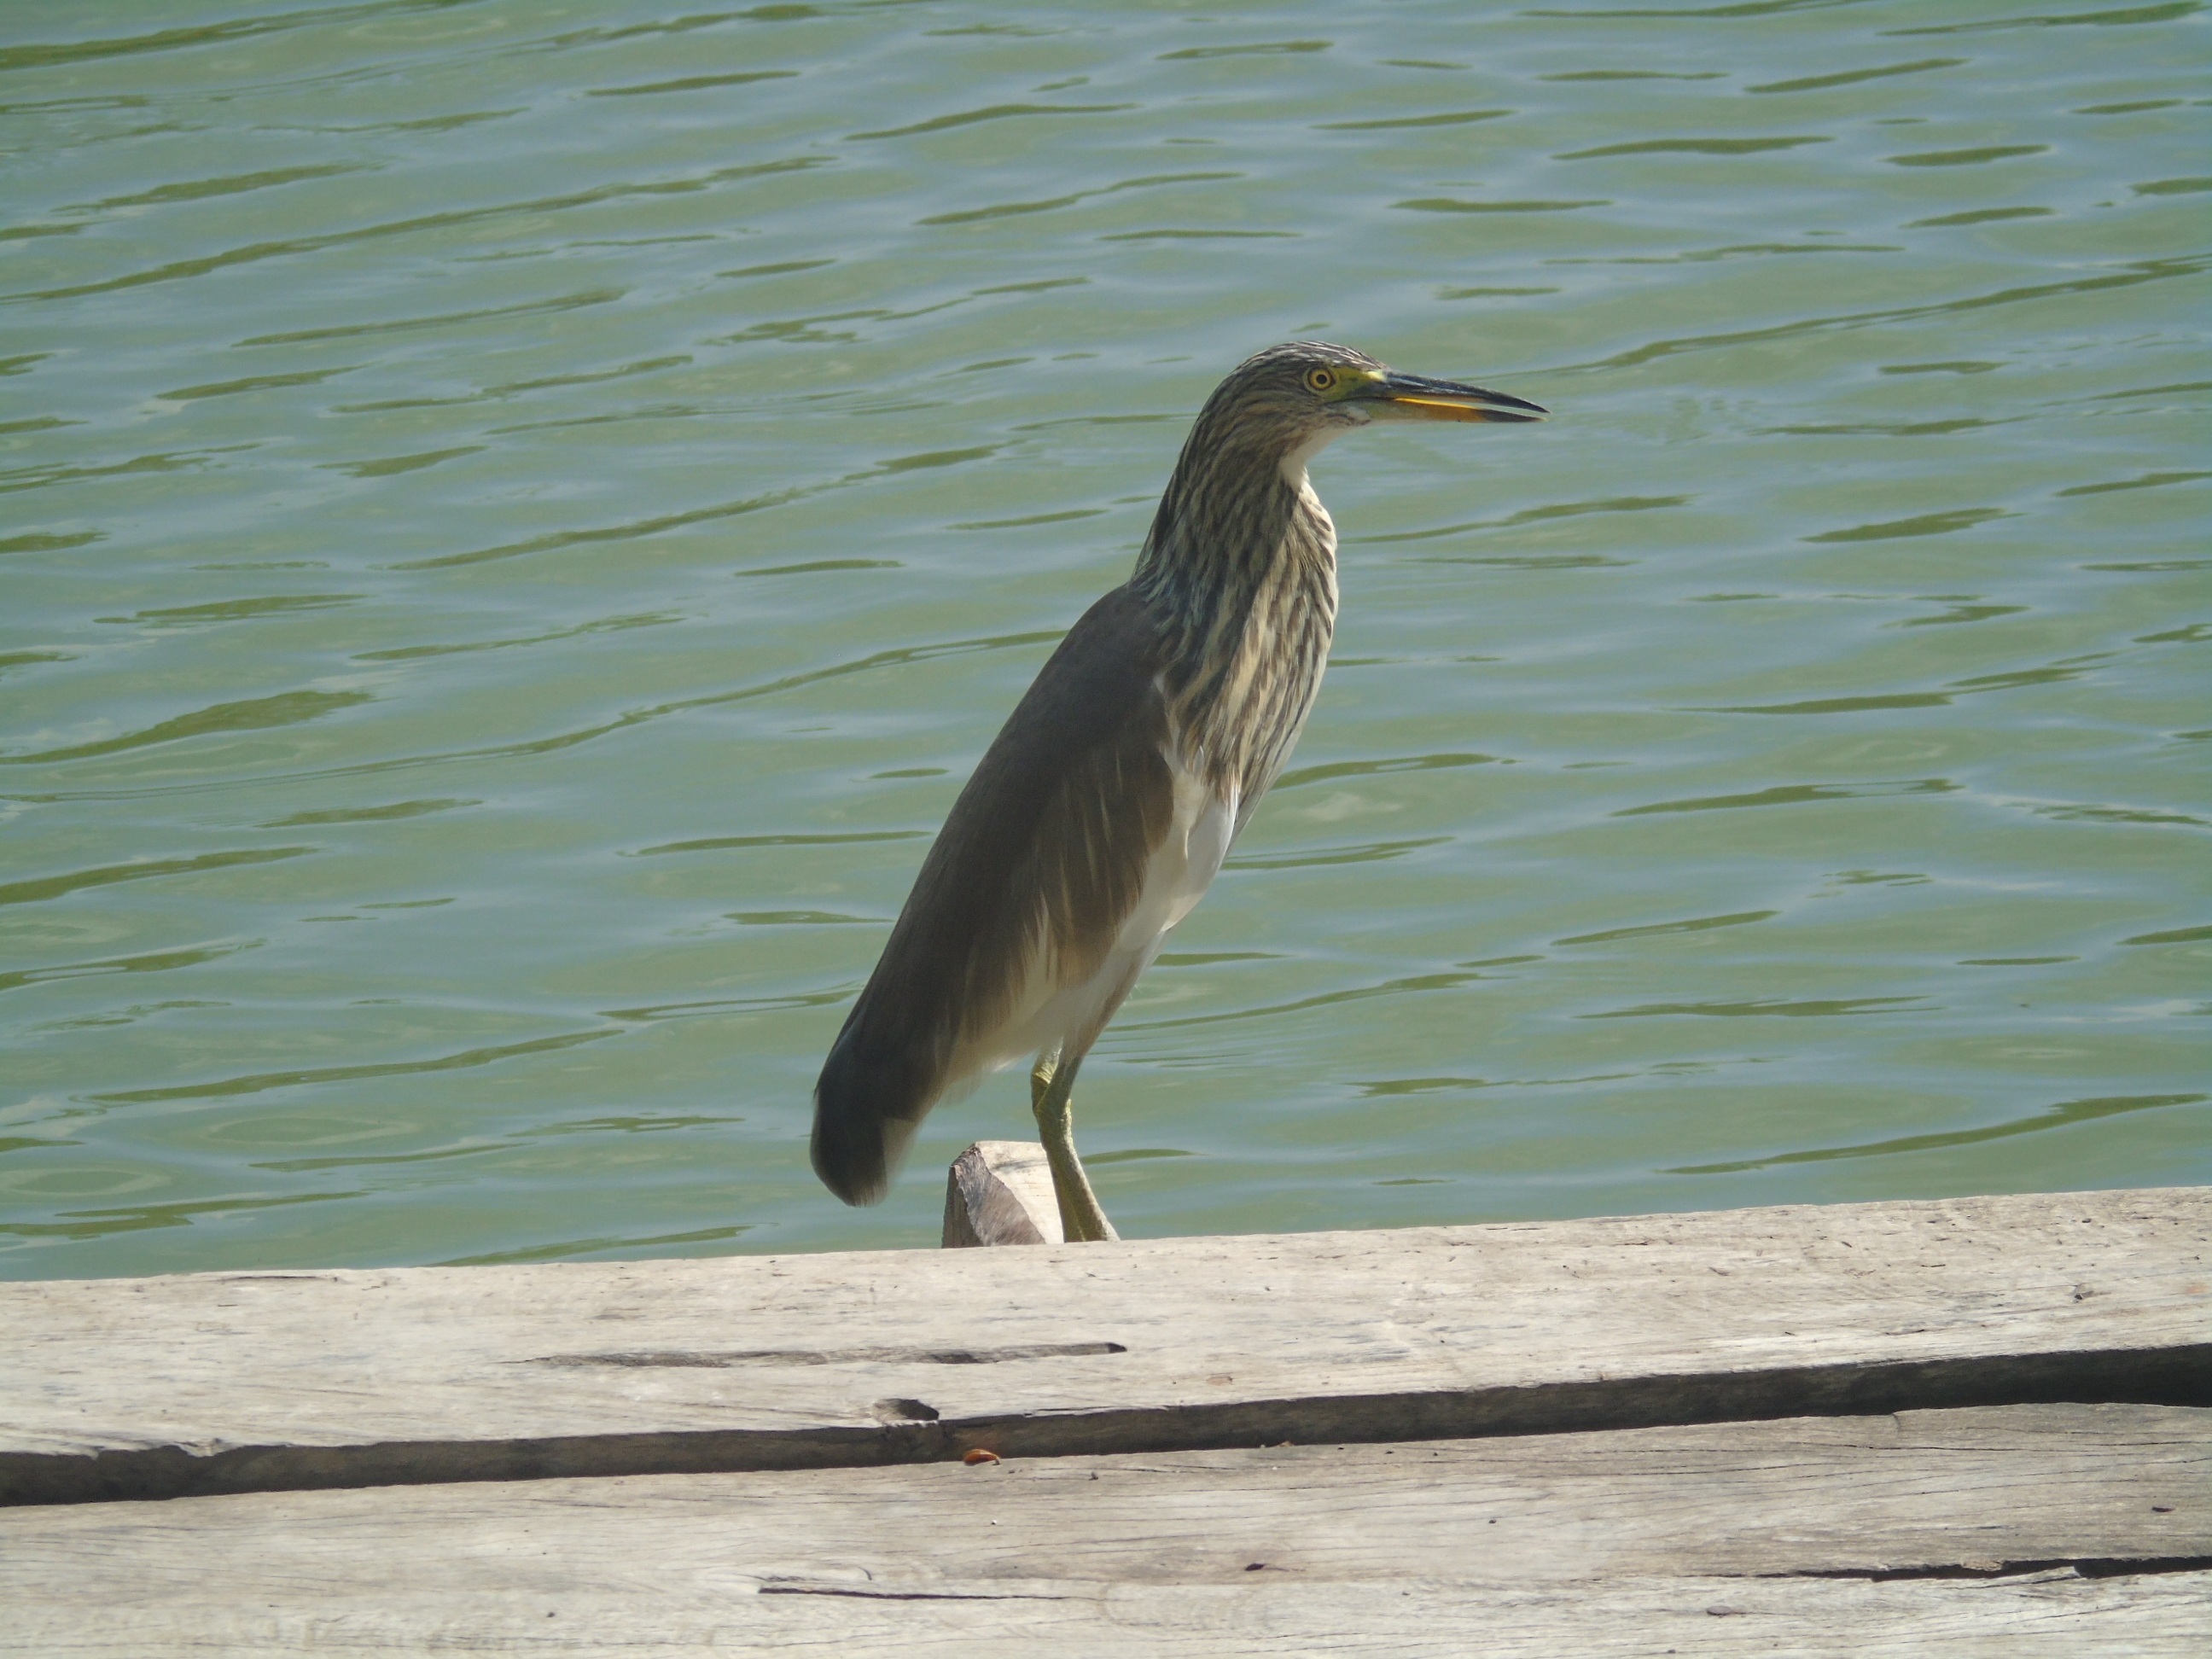
water, nature, bird, wing, lake, pond, wildlife, beak, brown, feather, fauna, thailand, vertebrate, birdwatching, cormorant, heron, chinese pond heron